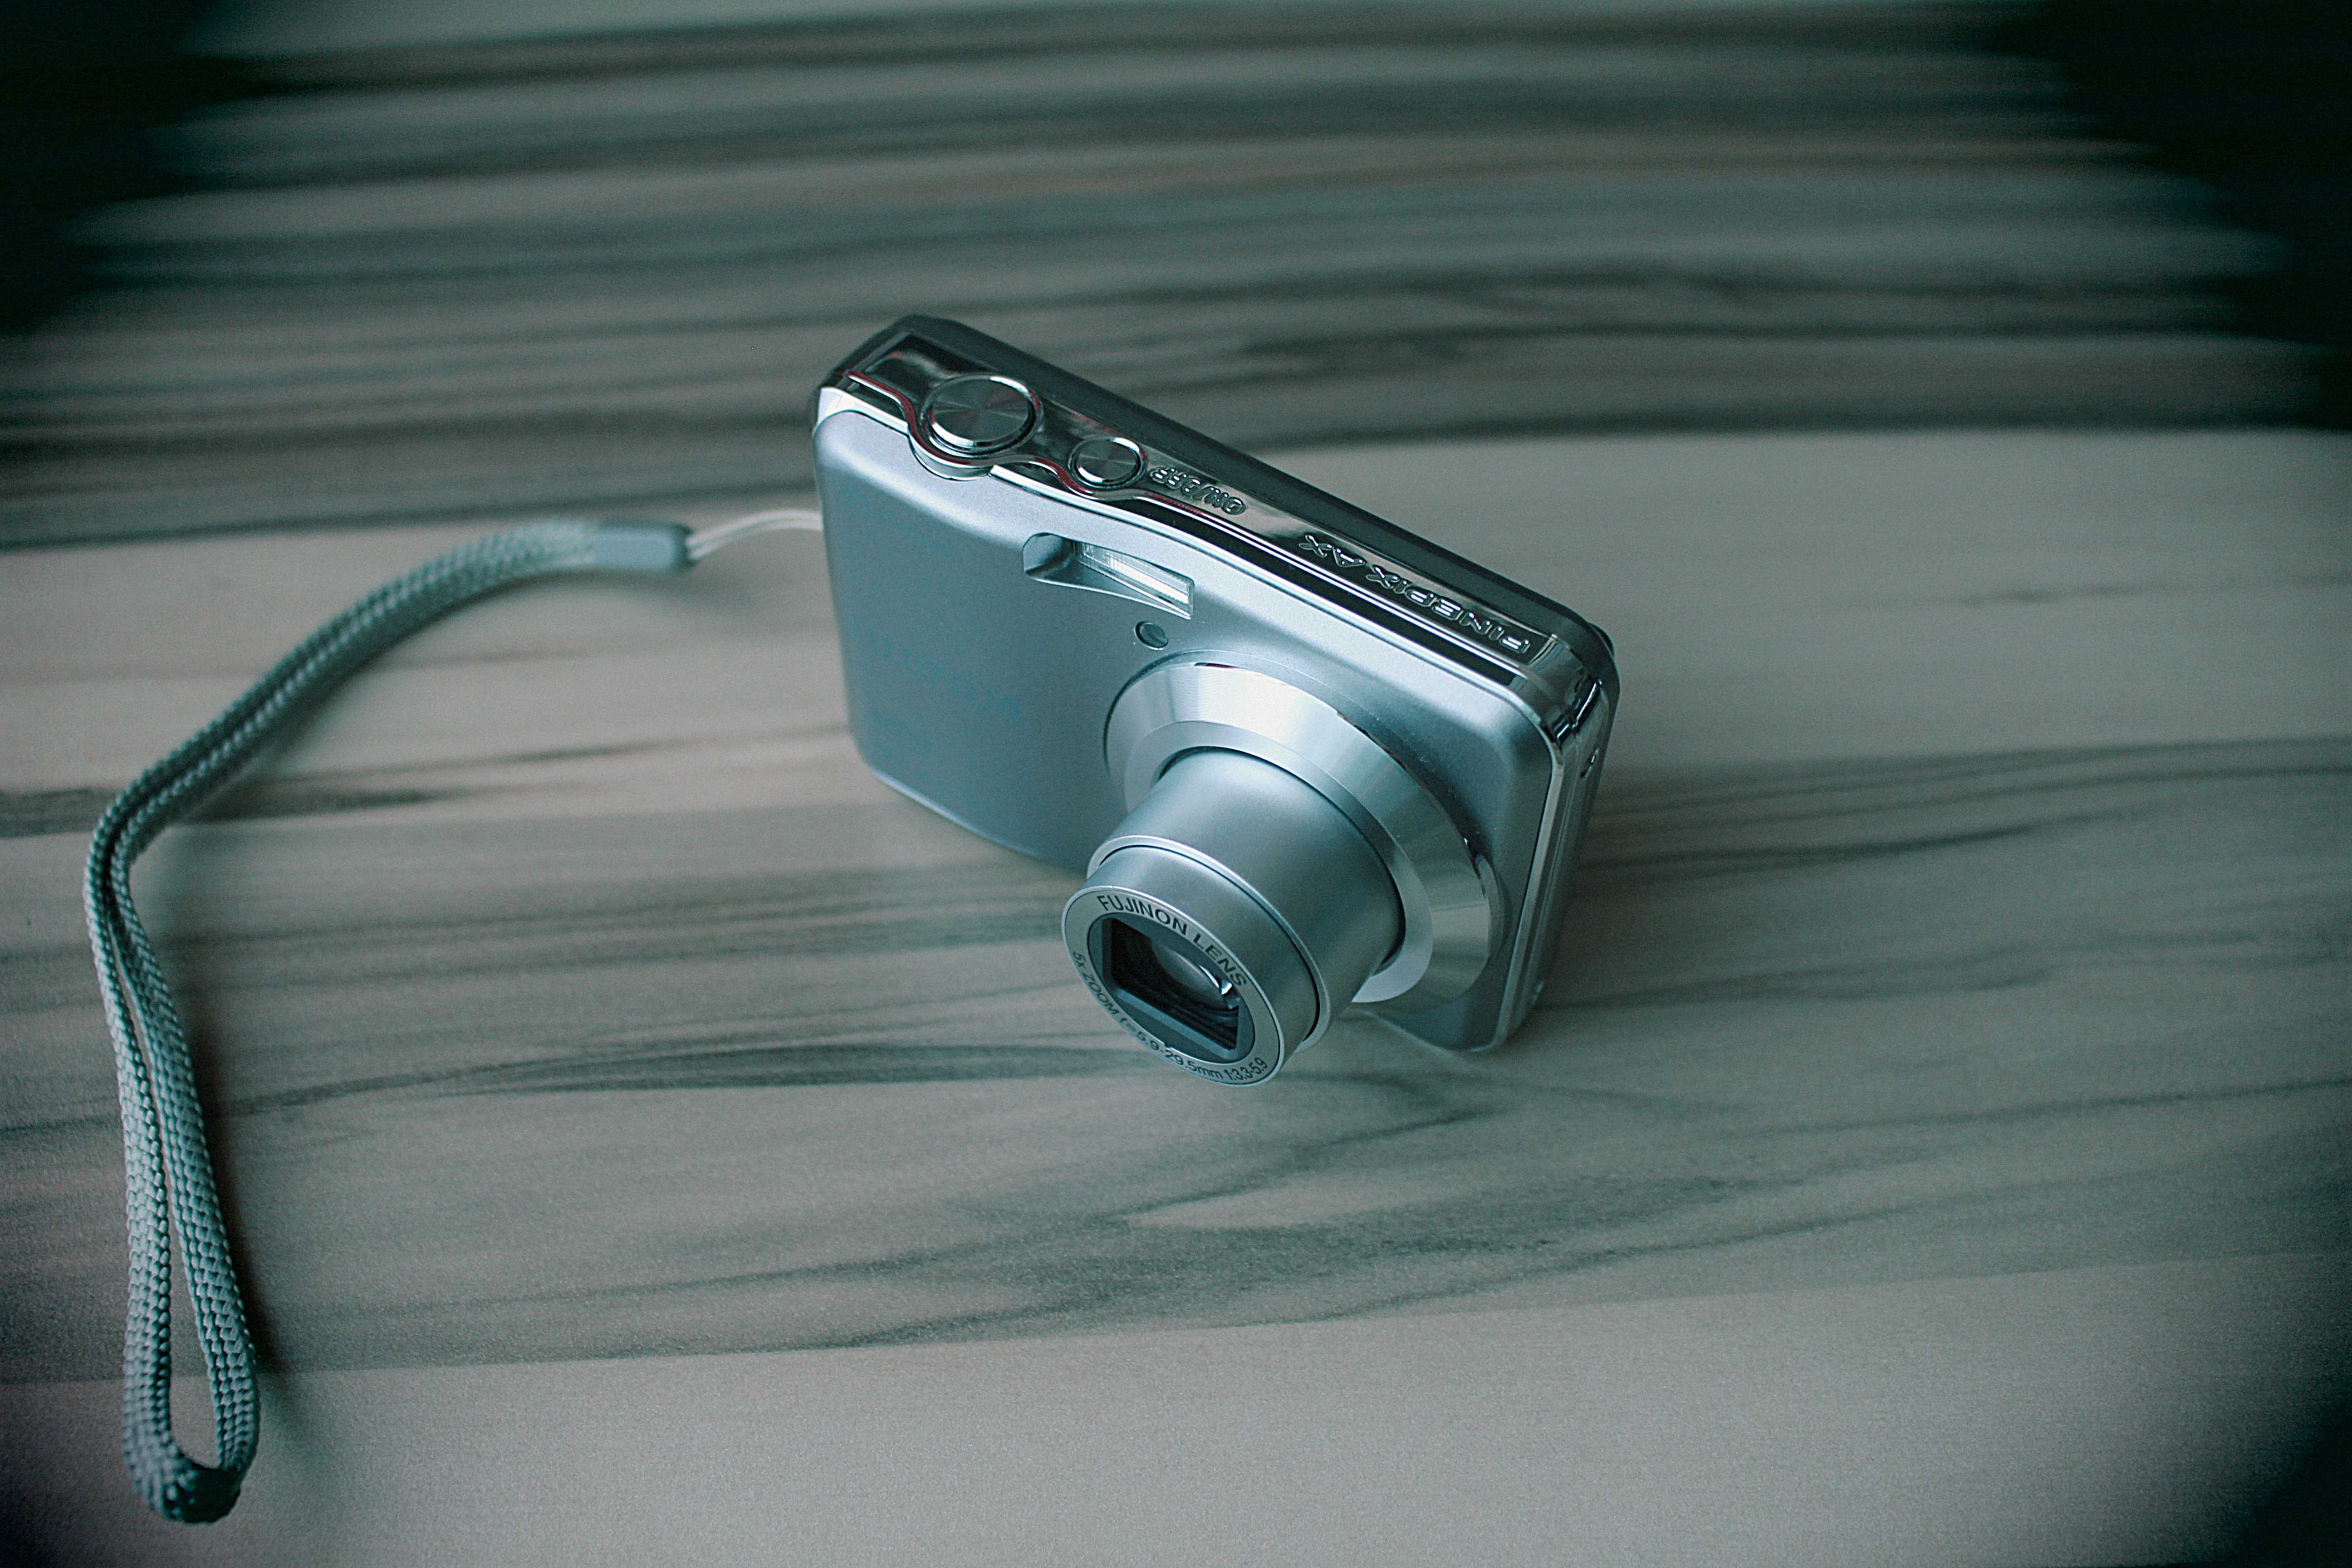
light, white, camera, photography, photo, digital camera, photo camera, cameras optics